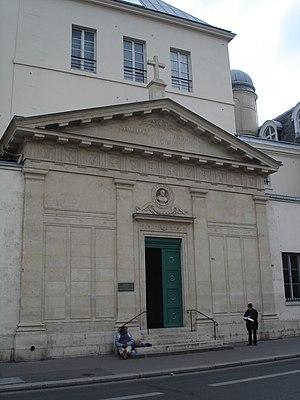
La chapelle Saint-Vincent-de-Paul est située 95 rue de Sèvres dans le 6ᵉ arrondissement de Paris. Une châsse richement ornée contient le corps de saint Vincent de Paul.
Armand David, né le 7 septembre 1826 à Espelette près de Bayonne et décédé à Paris le 10 novembre 1900, est un missionnaire lazariste français, zoologiste et botaniste éminent. Il a collecté durant sa vie animaux, plantes, roches et fossiles en Chine pour le compte du Muséum d’histoire naturelle de Paris. Environ 70 identifications scientifiques d'espèces de plantes portent son nom ; il est également dédicataire d'un genre : le genre Davidia qui comprend l'arbre aux mouchoirs.